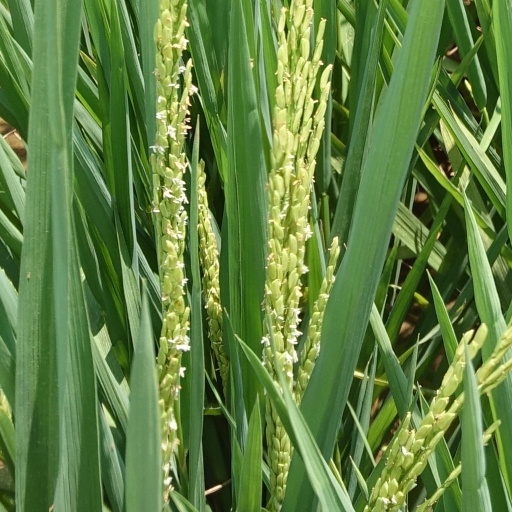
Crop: rice